Margaret A. Hickey

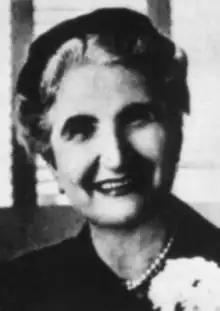
Margaret A. Hickey, from a 1962 publication of the United States federal government

Margaret Ann Hickey (March 14, 1902 – December 7, 1994) was an American attorney, journalist, women's right's activist, and active member in government affairs between 1950 and 1975. She served as a prominent role model for women. She dedicated her career to serving those in need. She is most known for her roles of leadership in her service work, highlighted by her role as a chairman of the Commission on the Status of Women in 1961. She used her career as an attorney and journalist to help solve issues with poverty and women's rights.